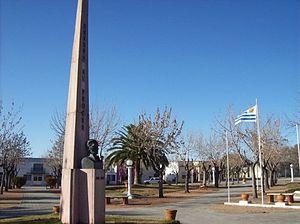
Casupá est une ville de l'Uruguay située dans le département de Florida. Sa population est de 2 668 habitants.